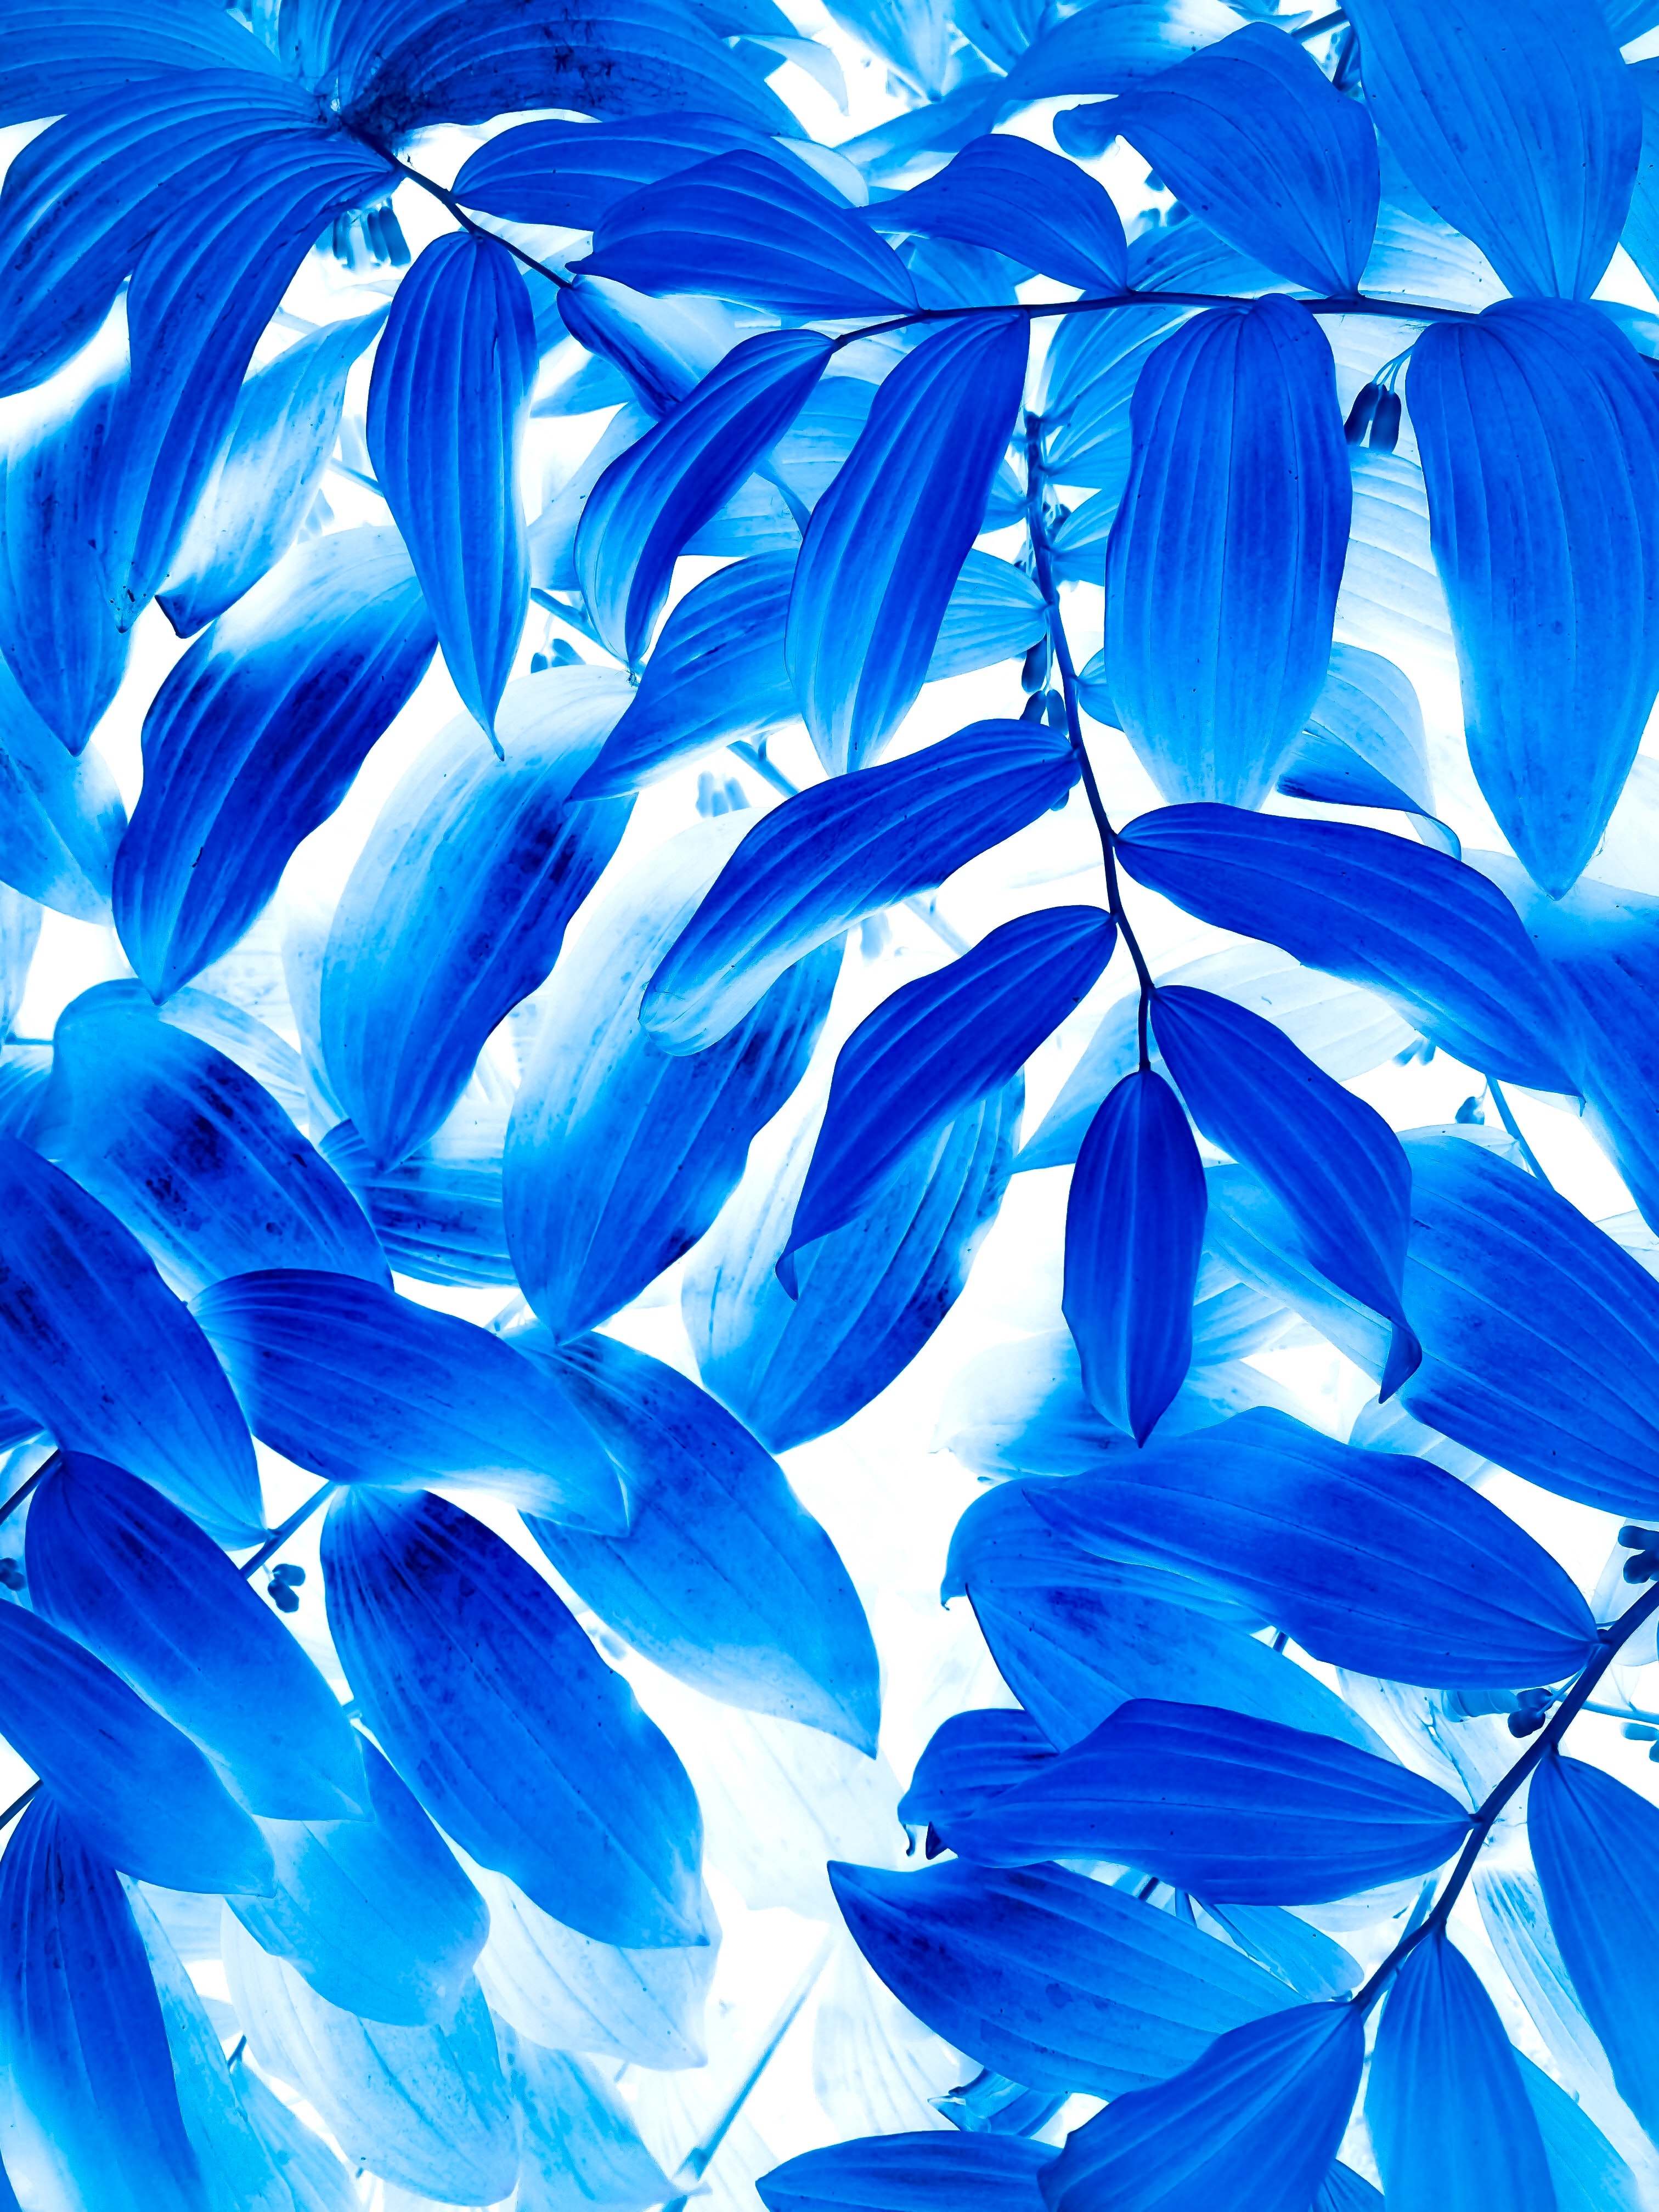
blue, azure, organism, sleeve, terrestrial plant, aqua, liquid, water, electric blue, feather, pattern, petal, close up, event, marine biology, flowering plant, font, circle, symmetry, fractal art, wing, art, grass